MySQL Workbench

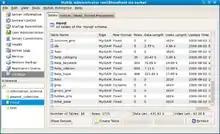
The MySQL Administrator part of GUI Tools

The MySQL GUI Tools Bundle is a cross-platform open source suite of desktop applications for the administration of MySQL database servers, and for building and manipulating the data within MySQL databases. It was developed by MySQL AB and later by Sun Microsystems and released under the GPL. Development on the GUI Tools bundle has stopped, and is now only preserved under the Download Archives of the MySQL site.